Daniil Denisov

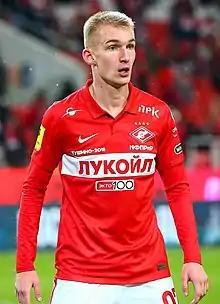
Denisov with Spartak Moscow in 2021

Daniil Sergeyevich Denisov (born 21 October 2002) is a Russian football player who plays for FC Spartak Moscow.